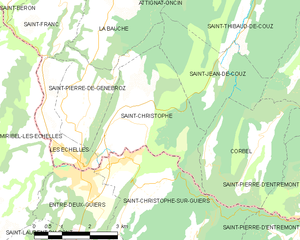
Carte des communes françaises